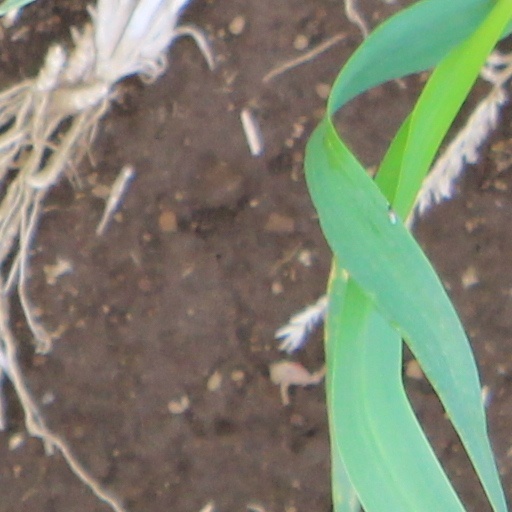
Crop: wheat